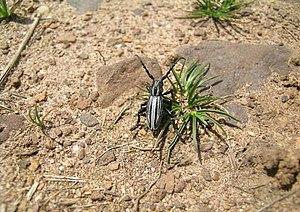
Dorcadion vanhoegaerdeni